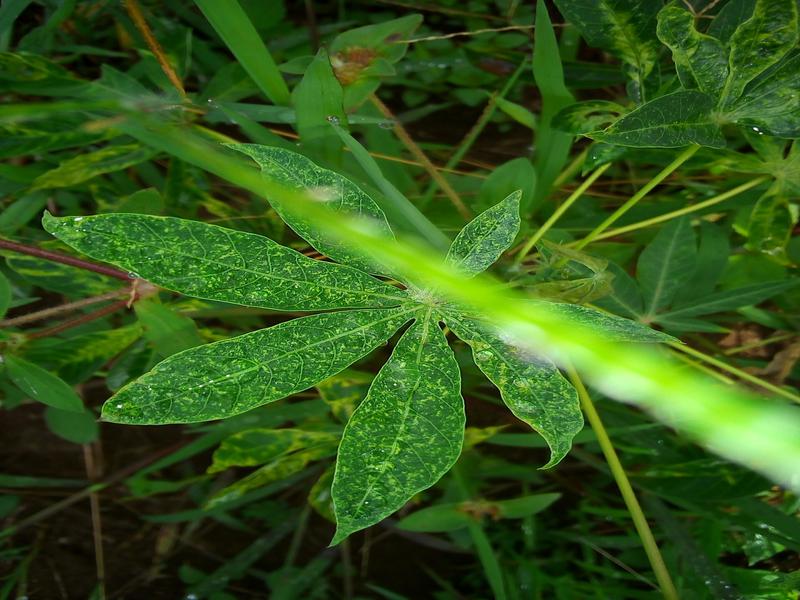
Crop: cassava
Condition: green_mottle